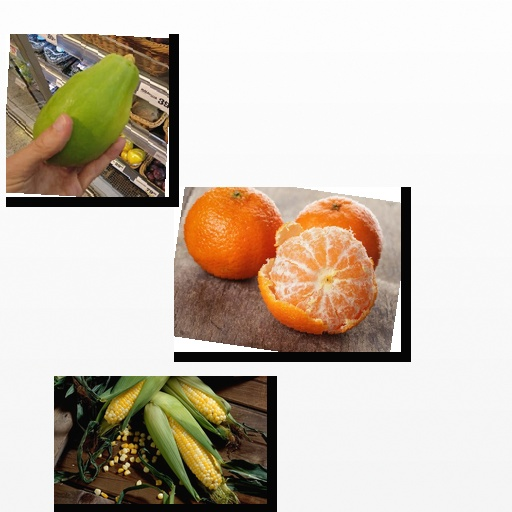
Food items: corn, papaya, orange